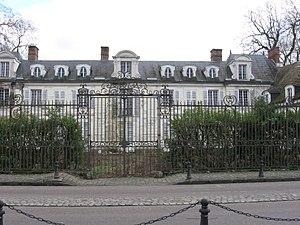
Château de Lesches. (Seine-et-Marne, région Île-de-France).
Lesches est une commune française située dans le département de Seine-et-Marne en région Île-de-France.